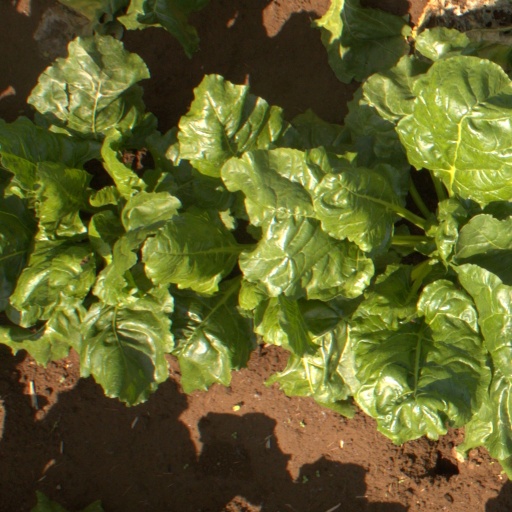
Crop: sugar beet